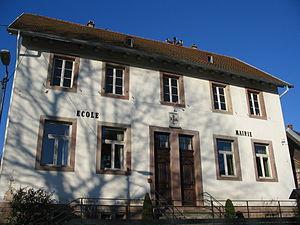
Birkenwald est une ancienne commune française située dans le département du Bas-Rhin, en région Grand Est.